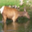
Label: deer